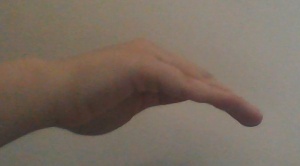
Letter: haa